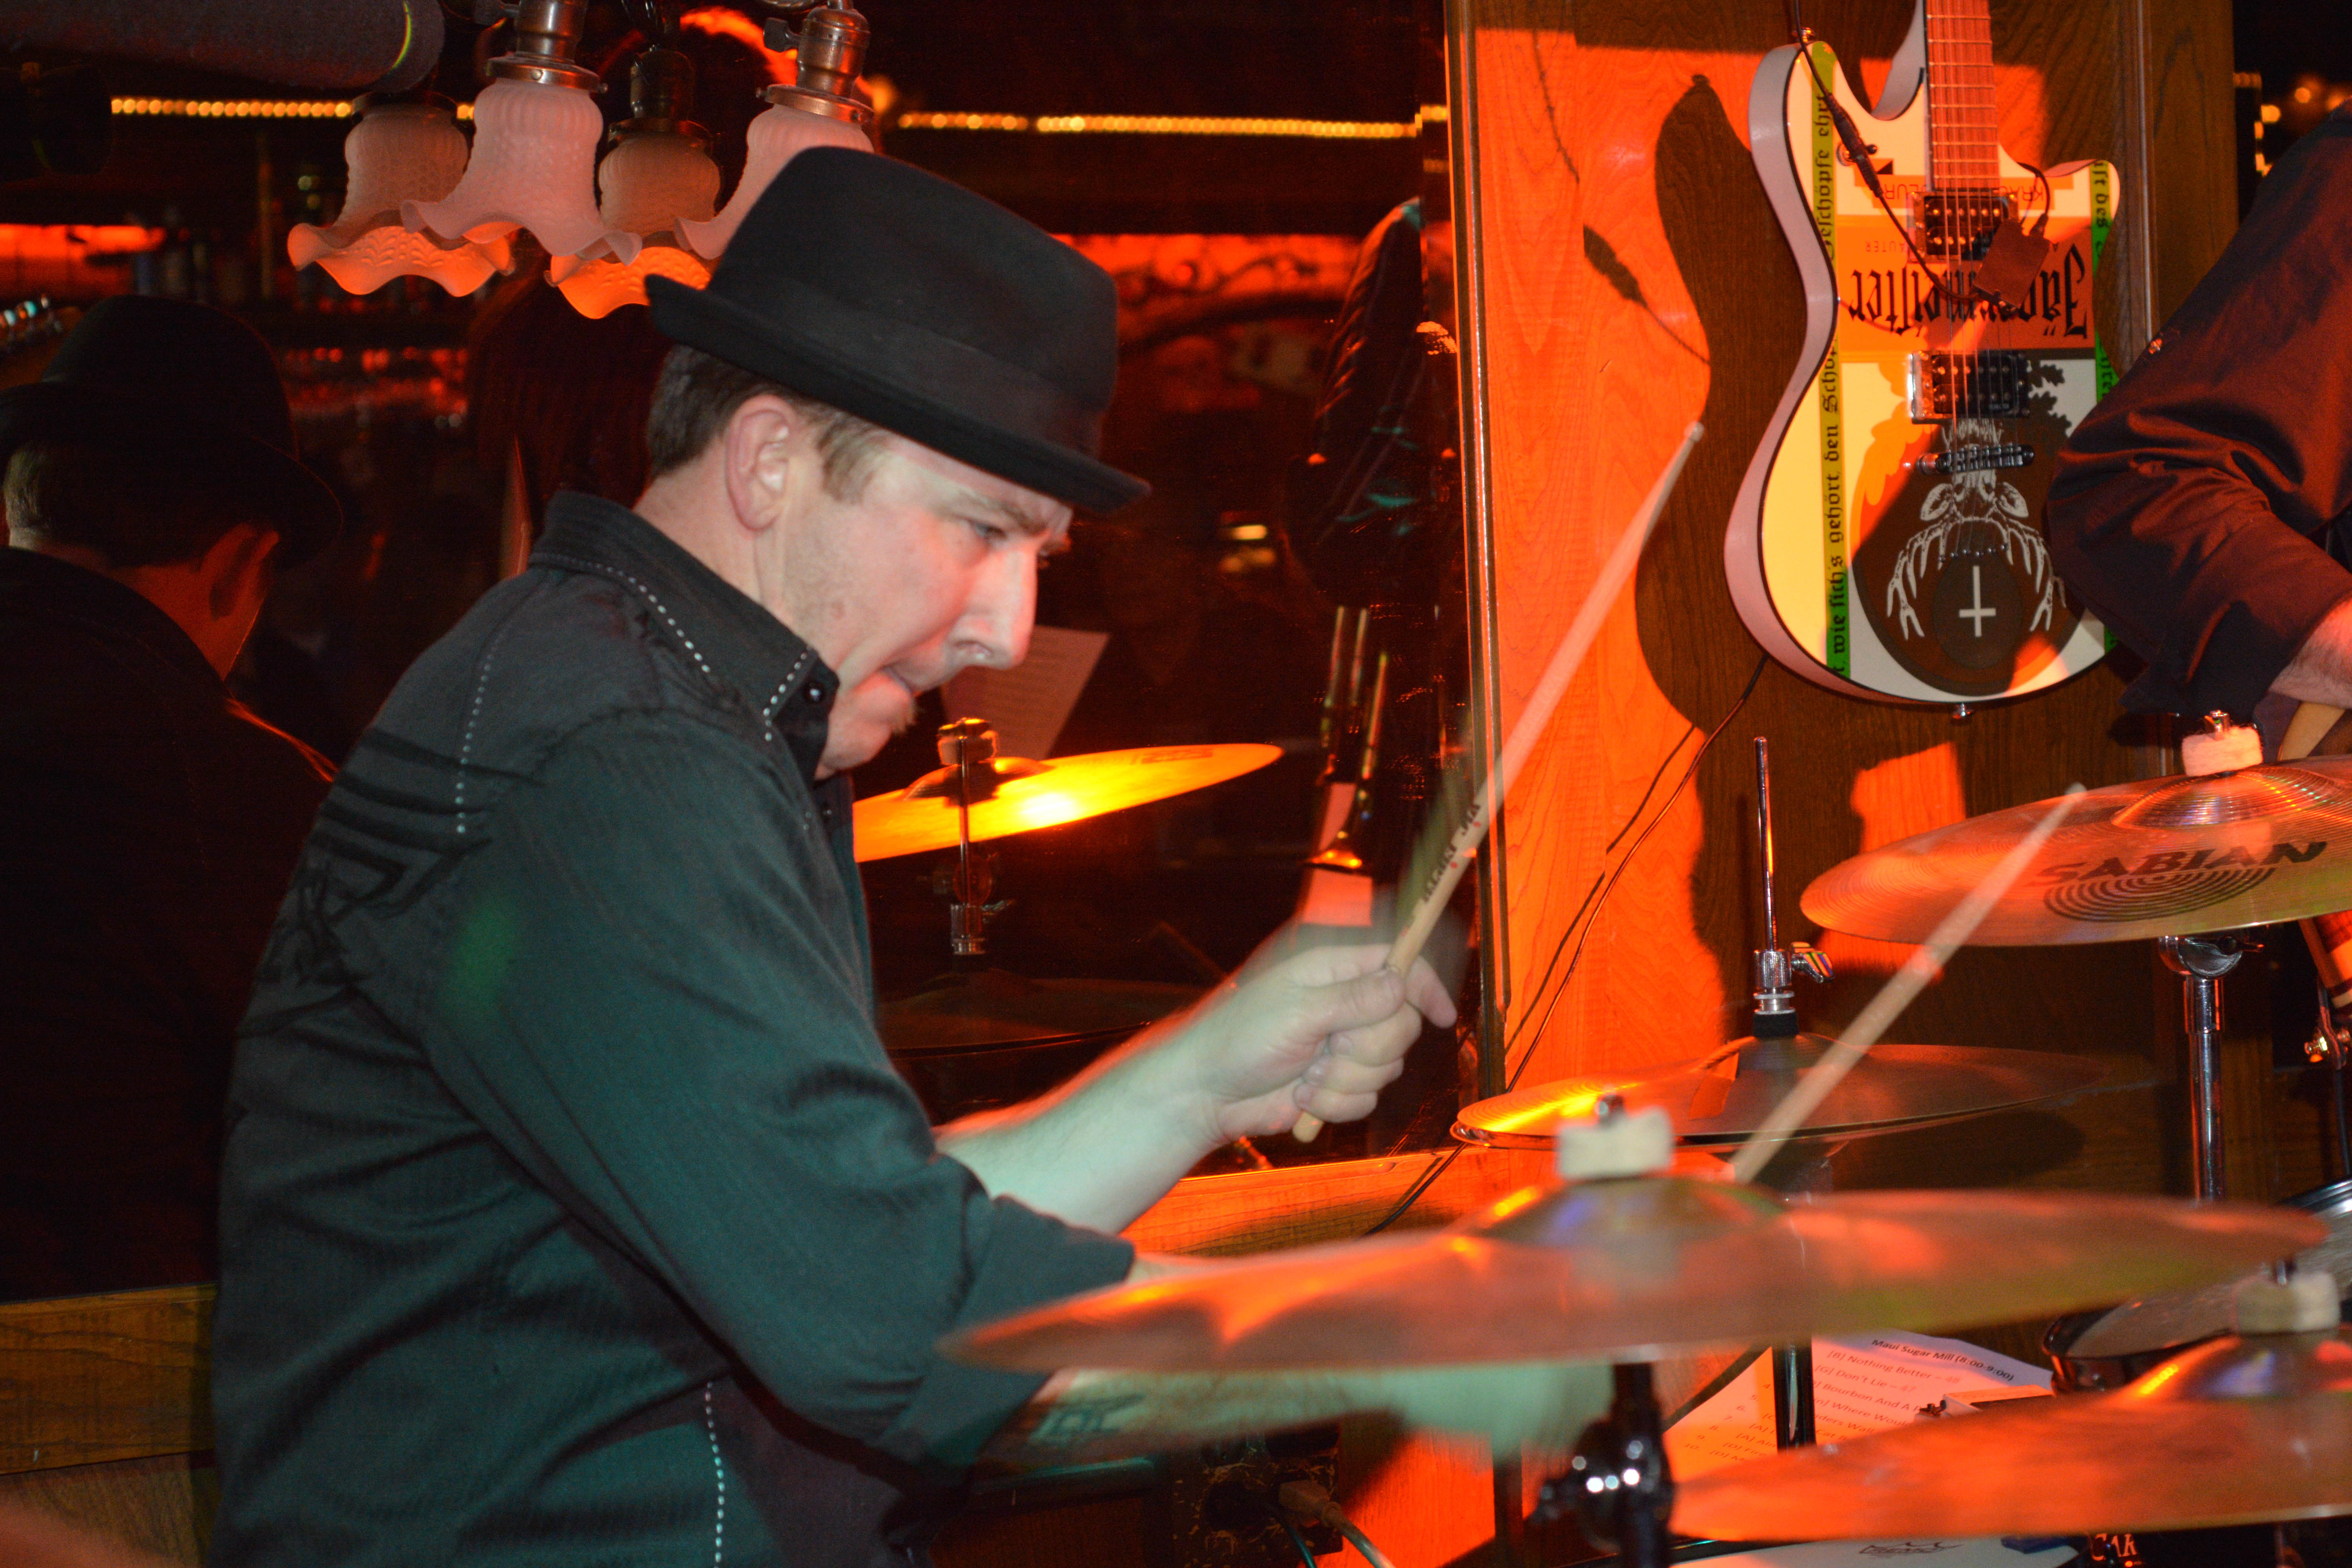
music, musician, performance art, stage, performance